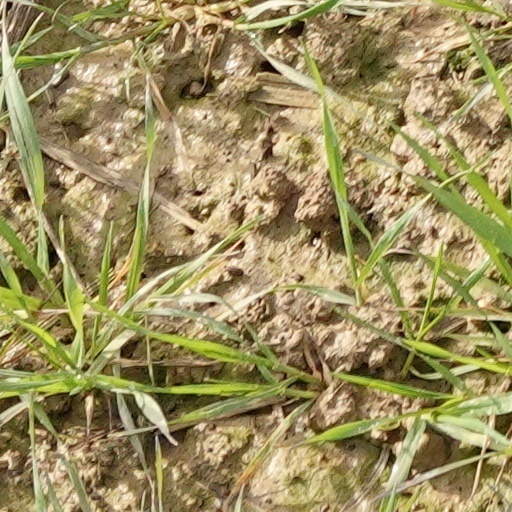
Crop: wheat